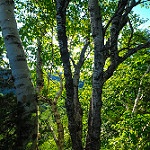
Label: forest